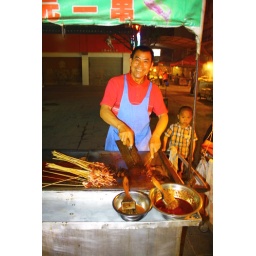
(3) evening in the barbecue walking street